Going Spanish

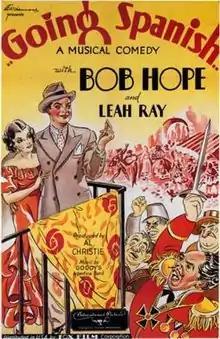
Film poster

Going Spanish is a 1934 American short comedy film featuring the film debut of Bob Hope and directed by Al Christie. The short comedy co-stars Leah Ray and Jules Epailly. Released by Educational Pictures, the film premiered on March 2, 1934. It was re-cut and released as Bob's Busy Day by Comedy House in 1942.